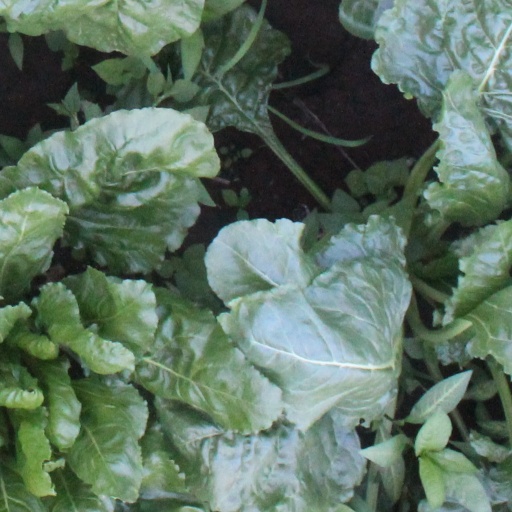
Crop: sugar beet